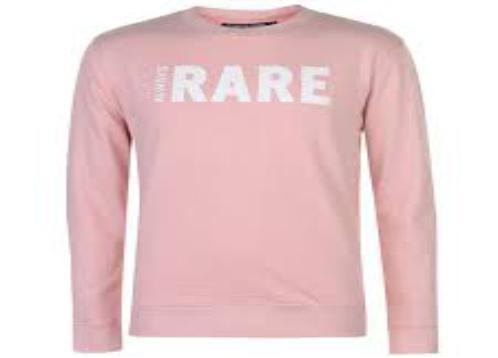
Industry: Clothes